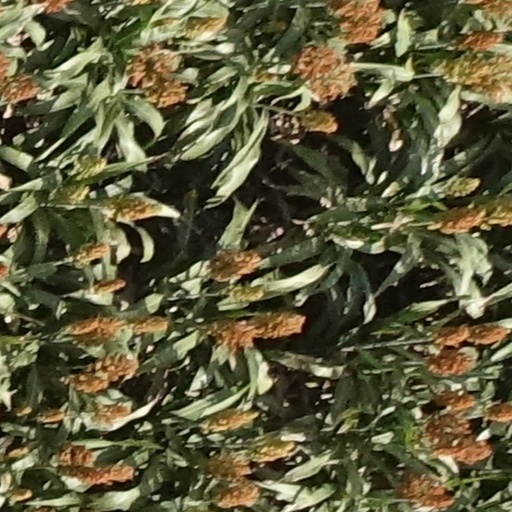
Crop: sorghum